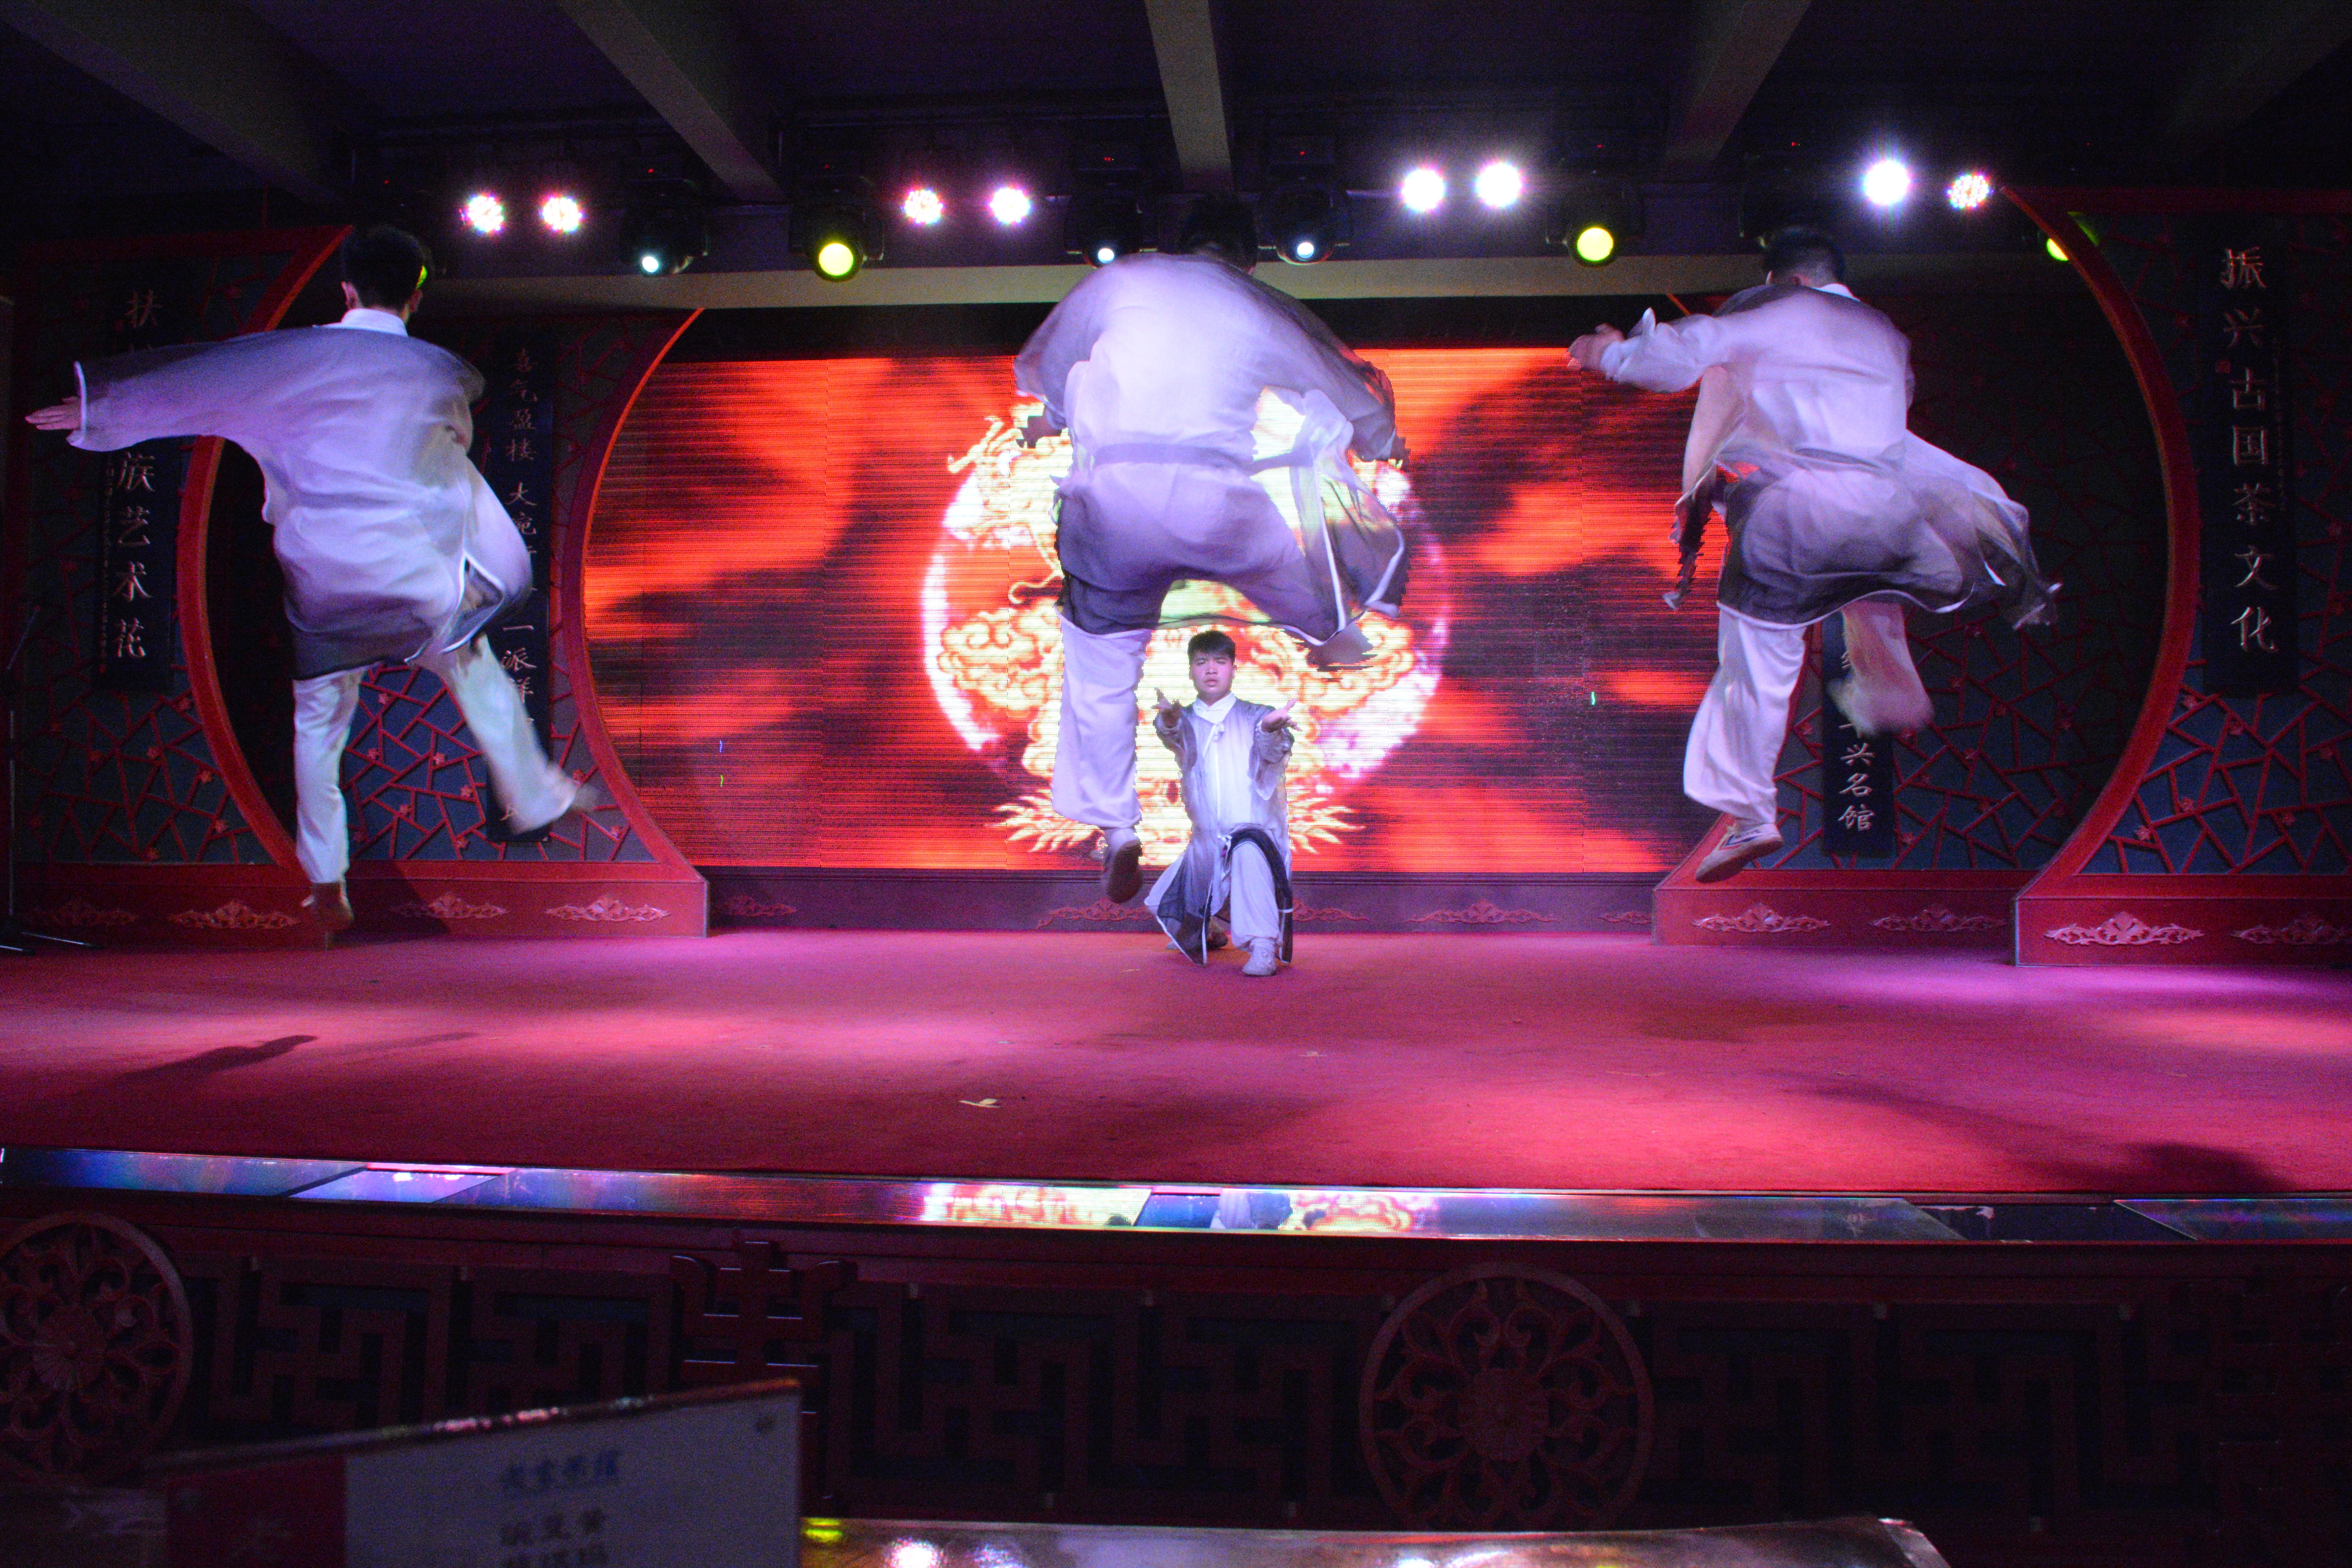
night, stage, performance, circus, entertainment, screenshot, nightclub, performing arts, musical theatre